Marbella

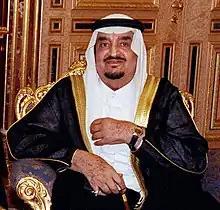
King Fahd of Saudi Arabia. His entourage used to spend up to €5 million a day in Marbella.

The associated infrastructure built for the installation of the foundry of El Angel in 1871 by the British-owned Marbella Iron Ore Company temporarily relieved the situation, and even made the city a destination for immigrants, increasing its population. However, the company did not survive the worldwide economic crisis of 1893, and closed its doors in that year due to the difficulty of finding a market for the magnetite iron ore it mined.